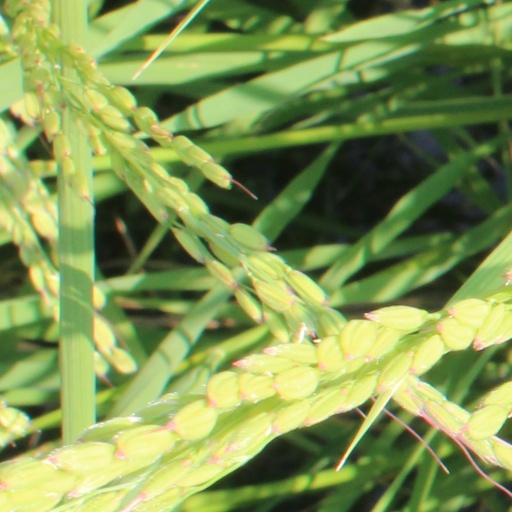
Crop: rice